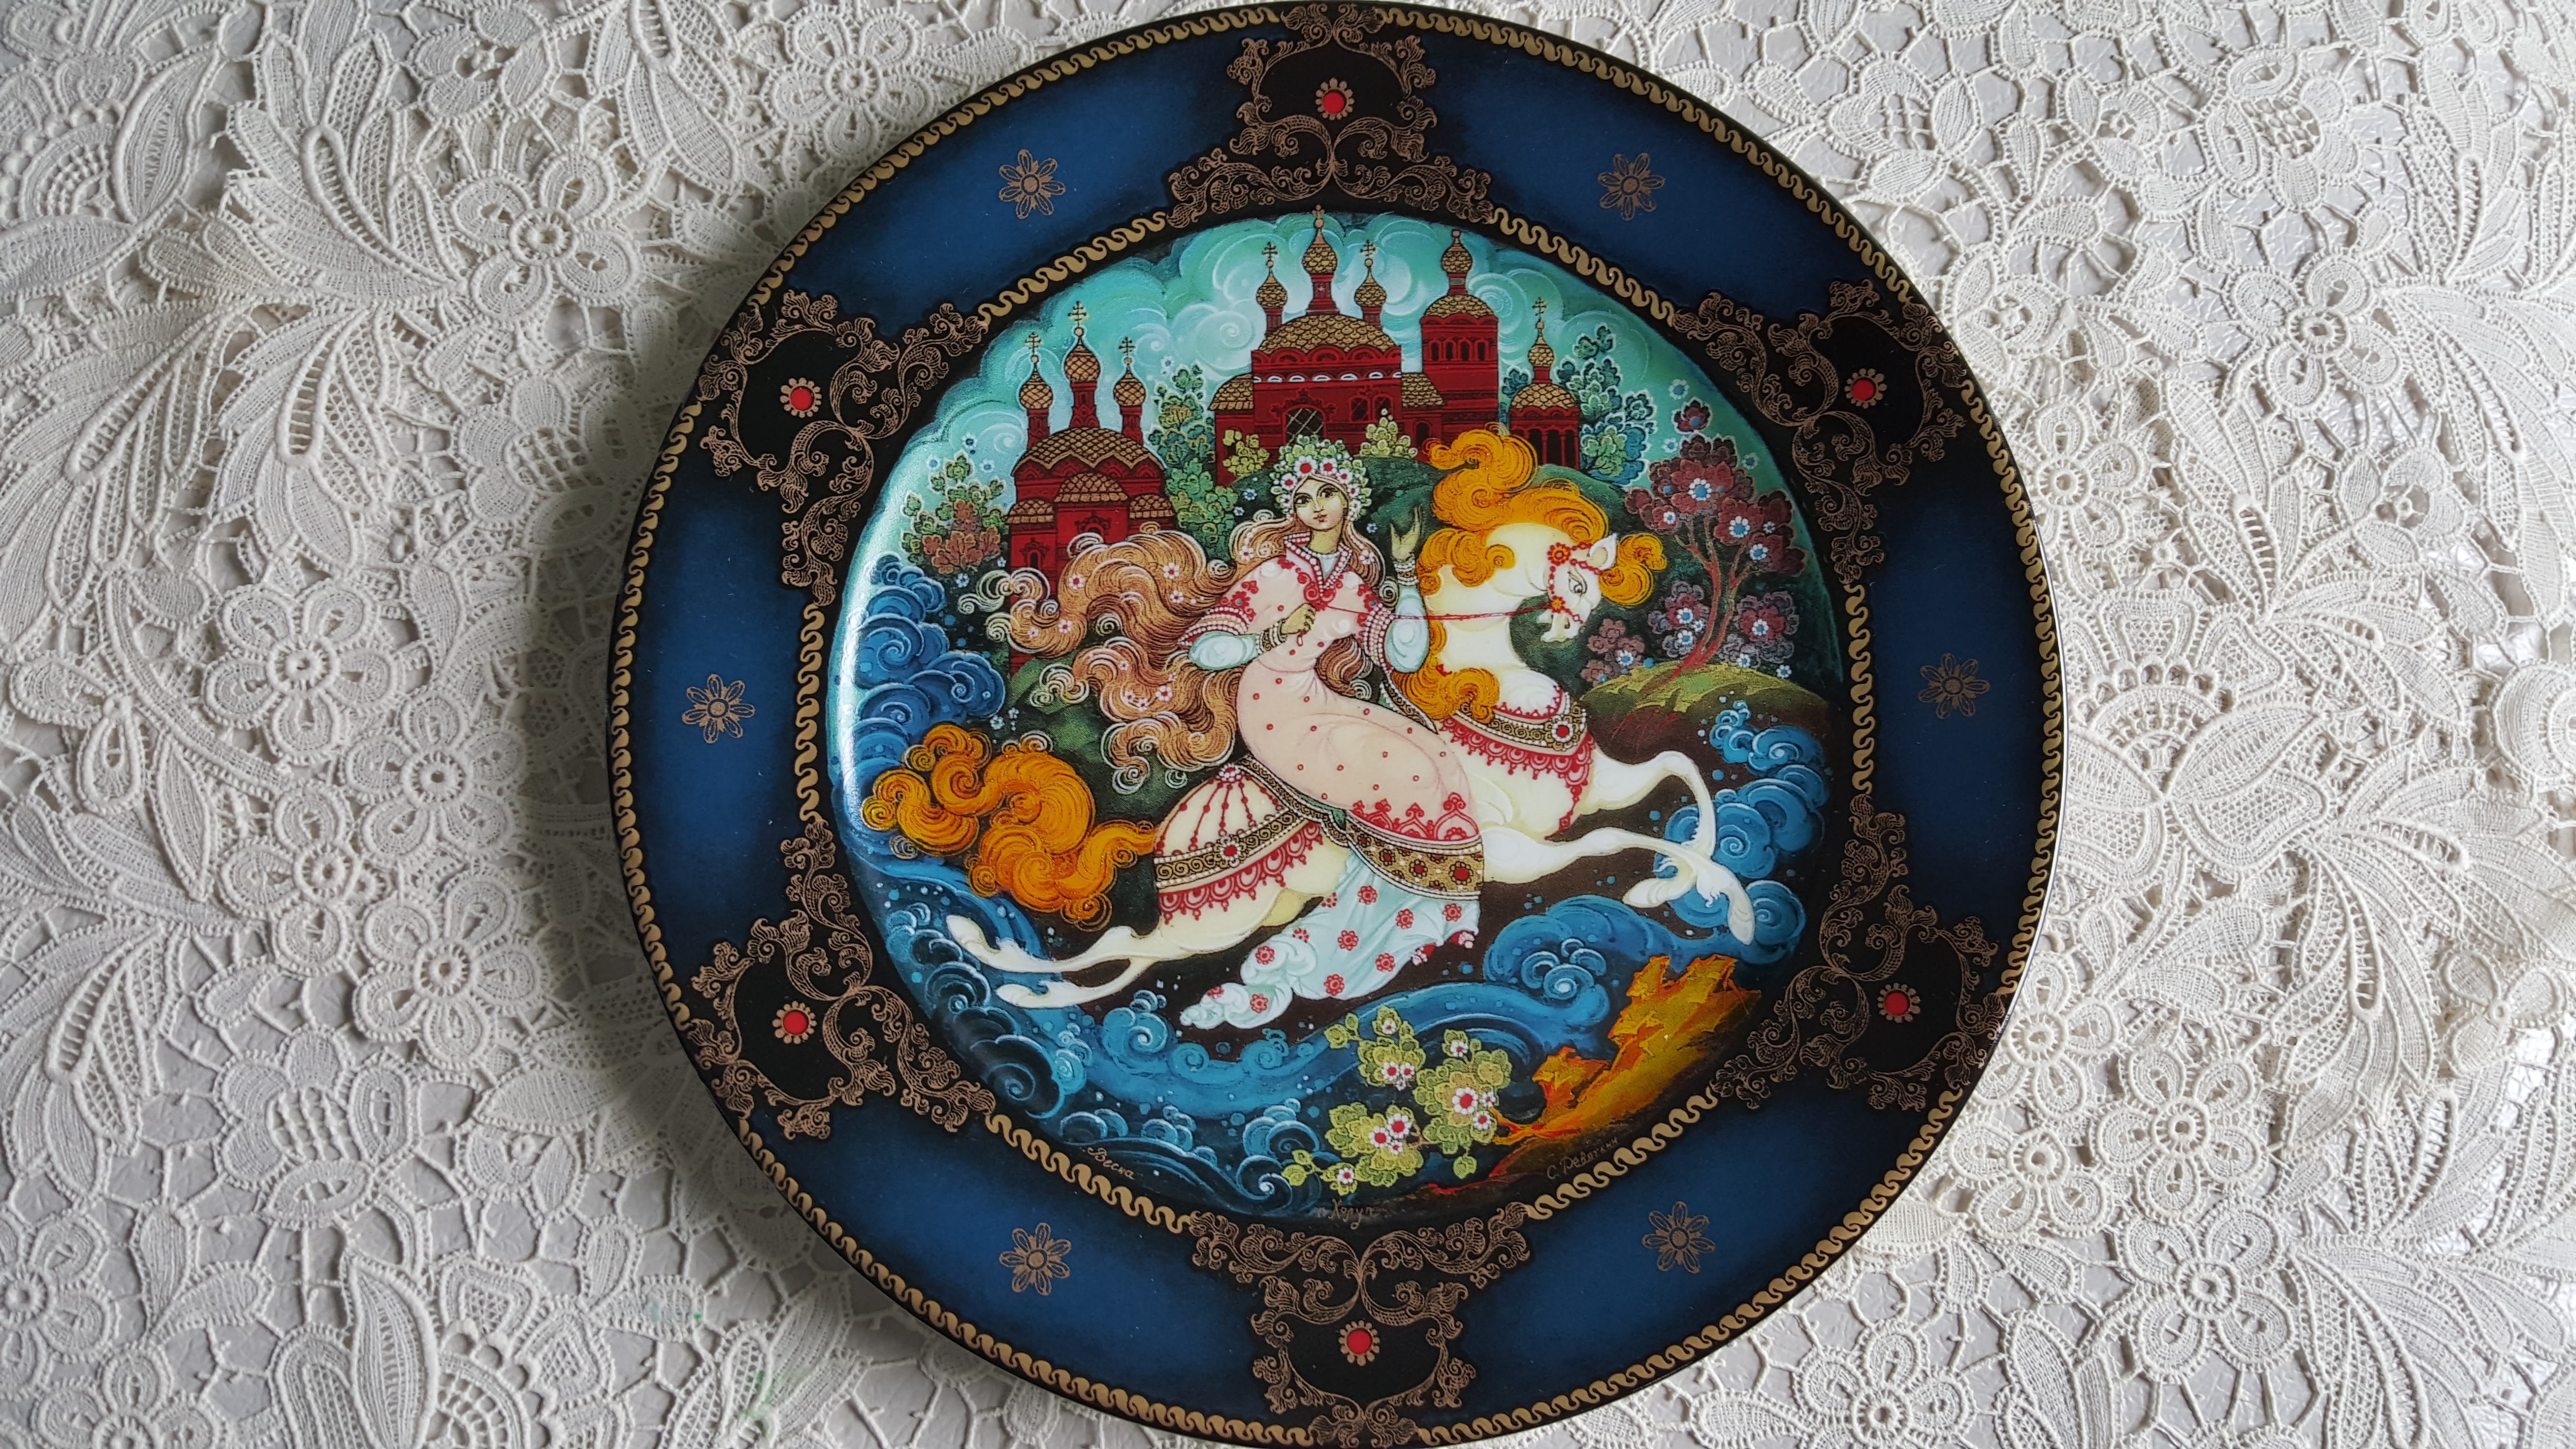
window, glass, summer, color, plate, blue, material, circle, art, multicolored, epic, porcelain, shape, dishware